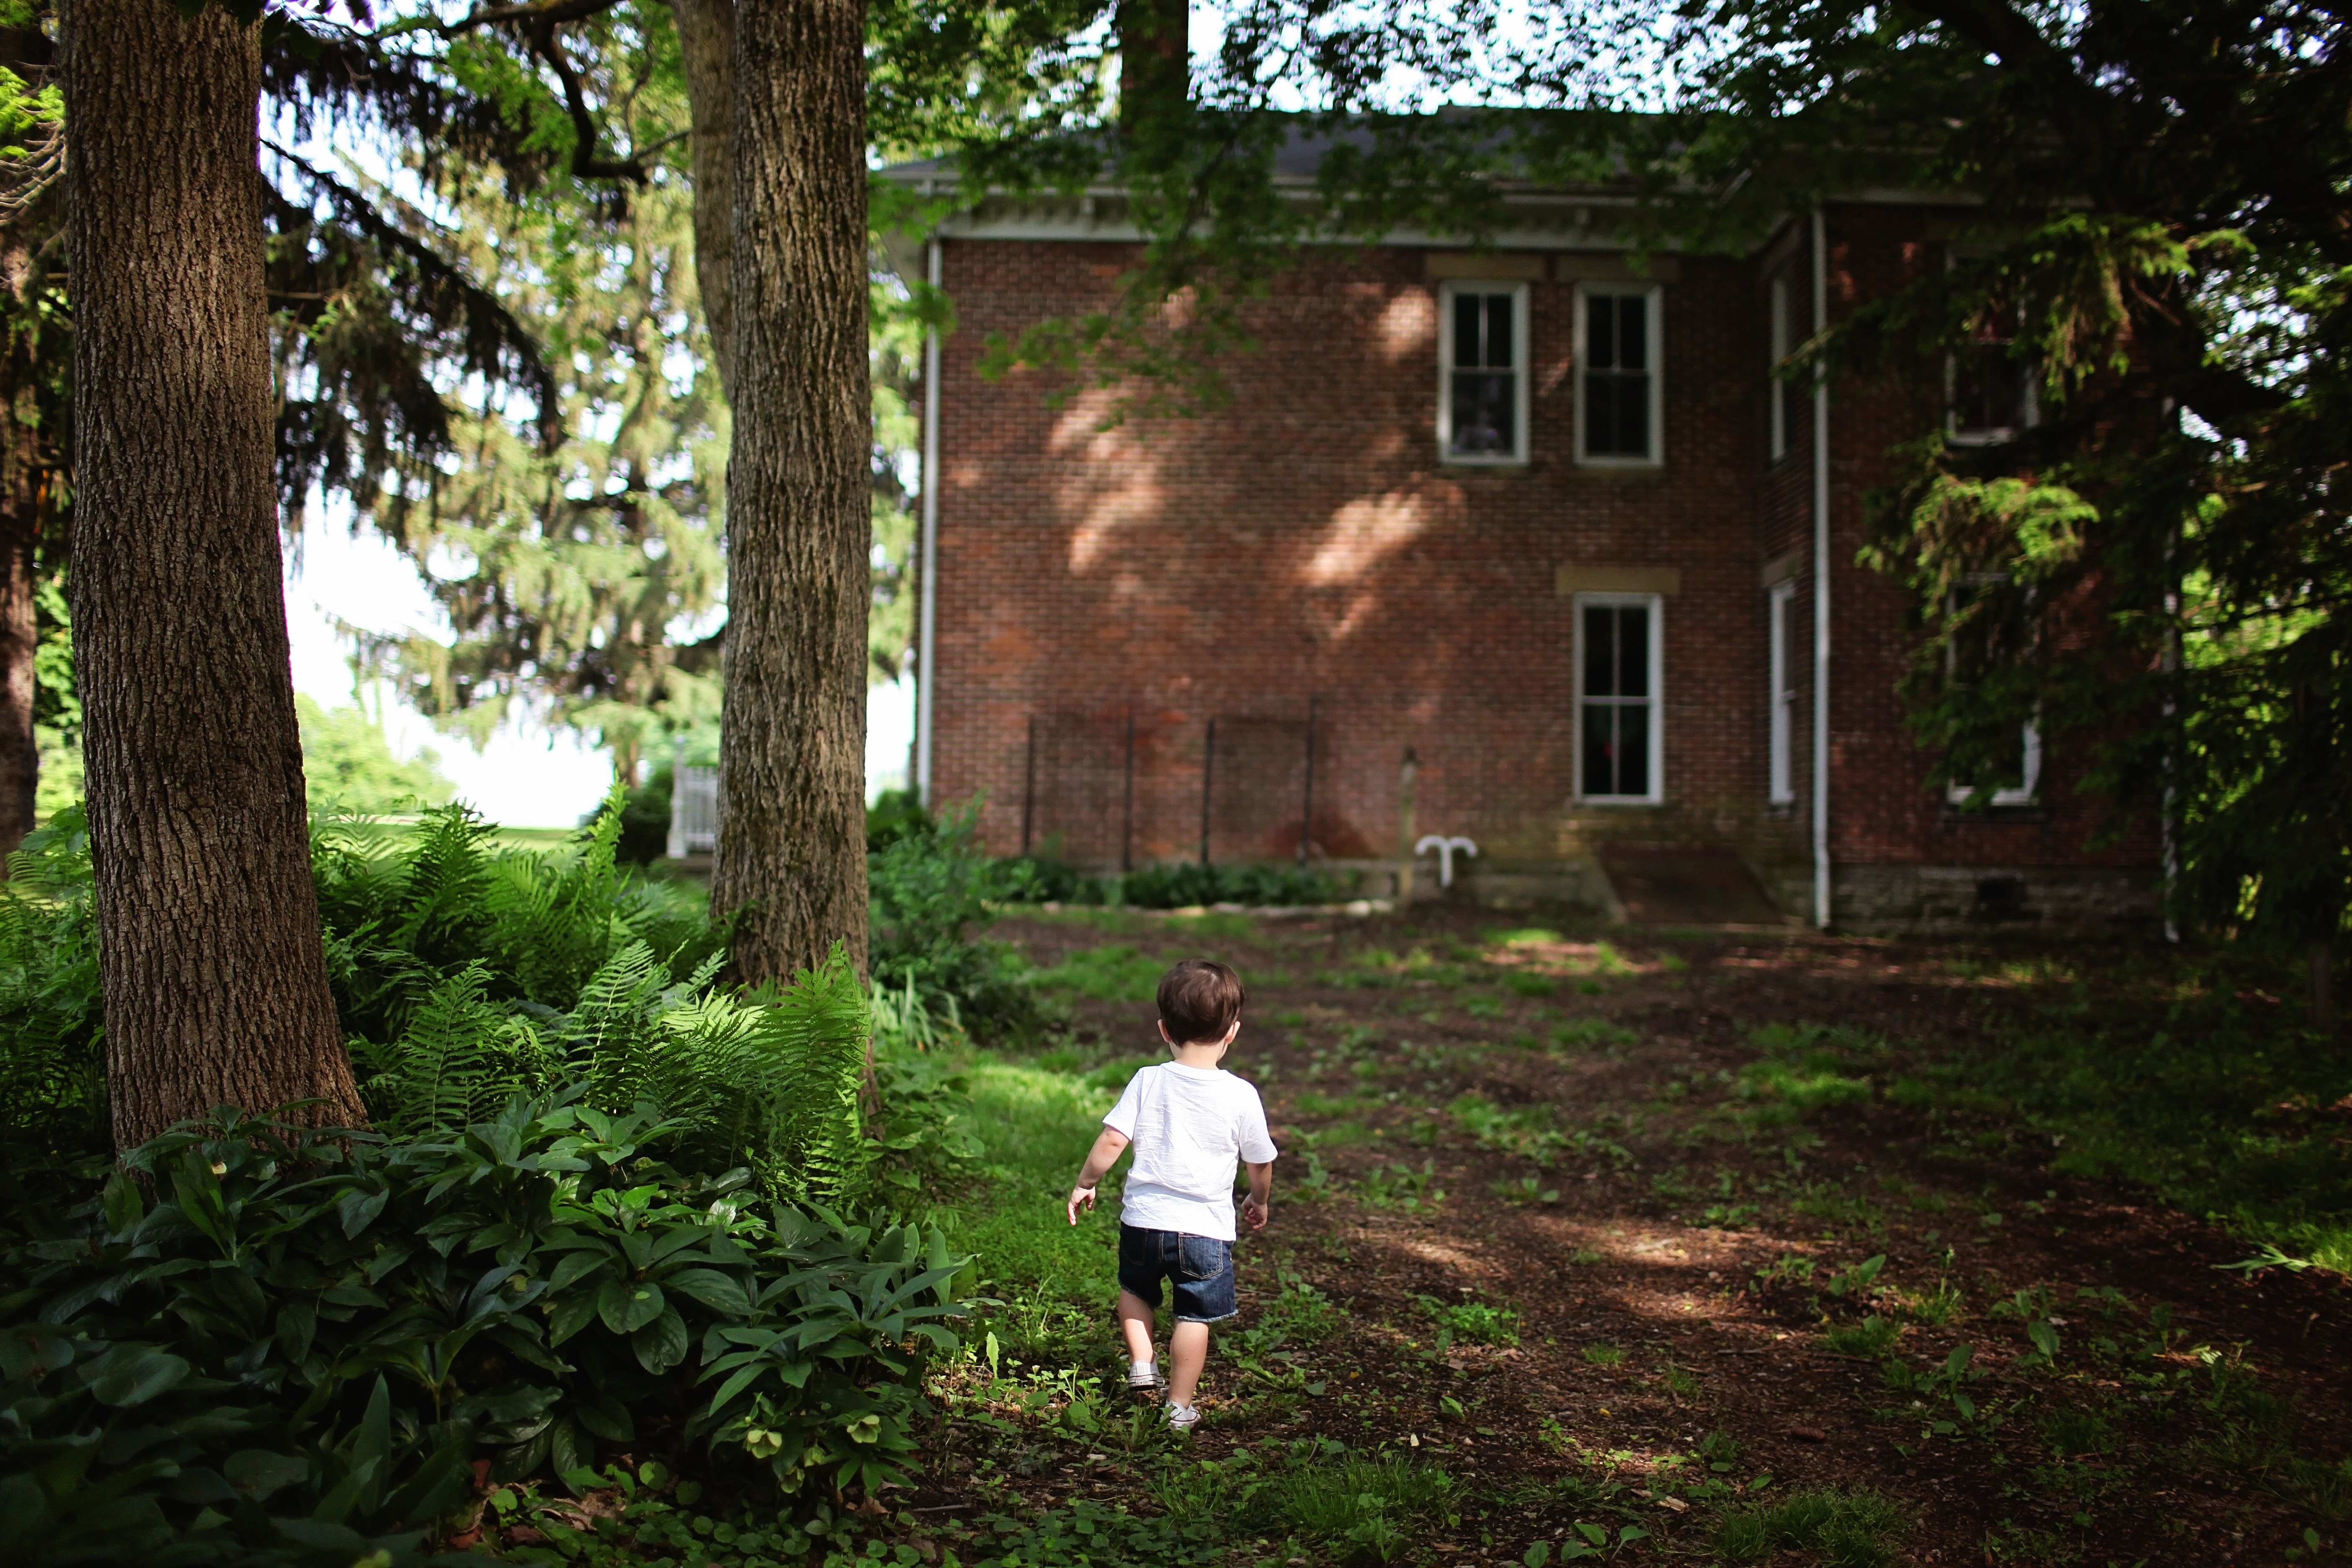
landscape, tree, forest, grass, architecture, people, lawn, house, boy, building, home, alone, summer, travel, environment, foliage, jungle, autumn, playing, garden, trees, outdoors, daylight, vegetation, toddler, plantation, estate, woodland, habitat, brick walls, rural area, guidance, country estate, unpaved pathway